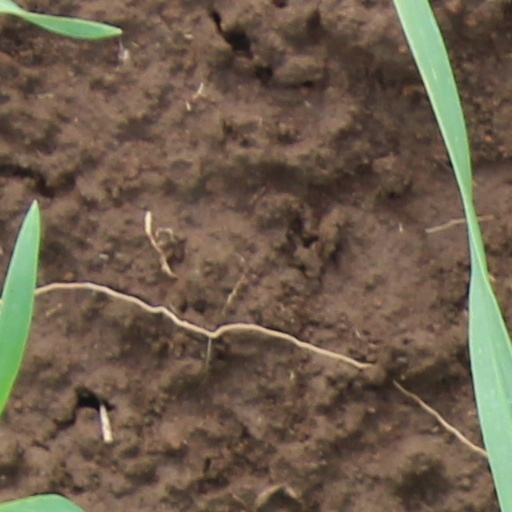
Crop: wheat